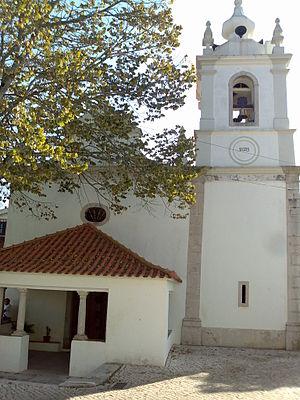
Moledo est une paroisse civile portugaise de la région Centre, située dans le district de Lisbonne à environ 84 km de cette ville et 78 km de Leiria. Elle fait partie de la municipalité de Lourinhã et se trouve à environ dix kilomètres de la paroisse du même nom.